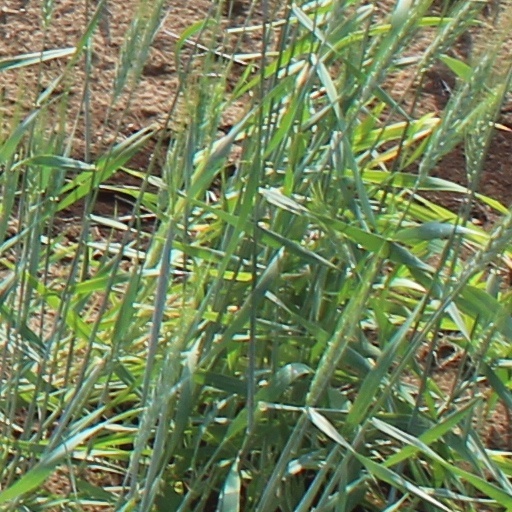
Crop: wheat